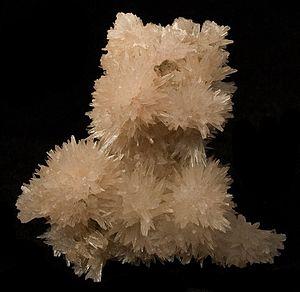
La strontianite est une espèce minérale, la forme naturelle du carbonate de strontium de formule SrCO₃ avec des traces de calcium. Les cristaux peuvent atteindre jusqu'à 8 cm.